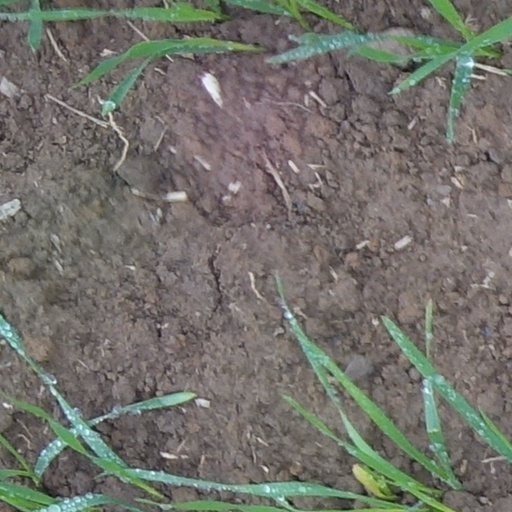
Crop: wheat